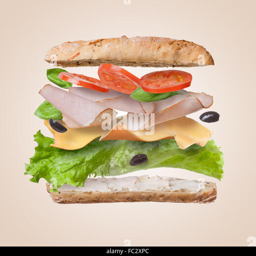
sandwich with falling ingredients in the air